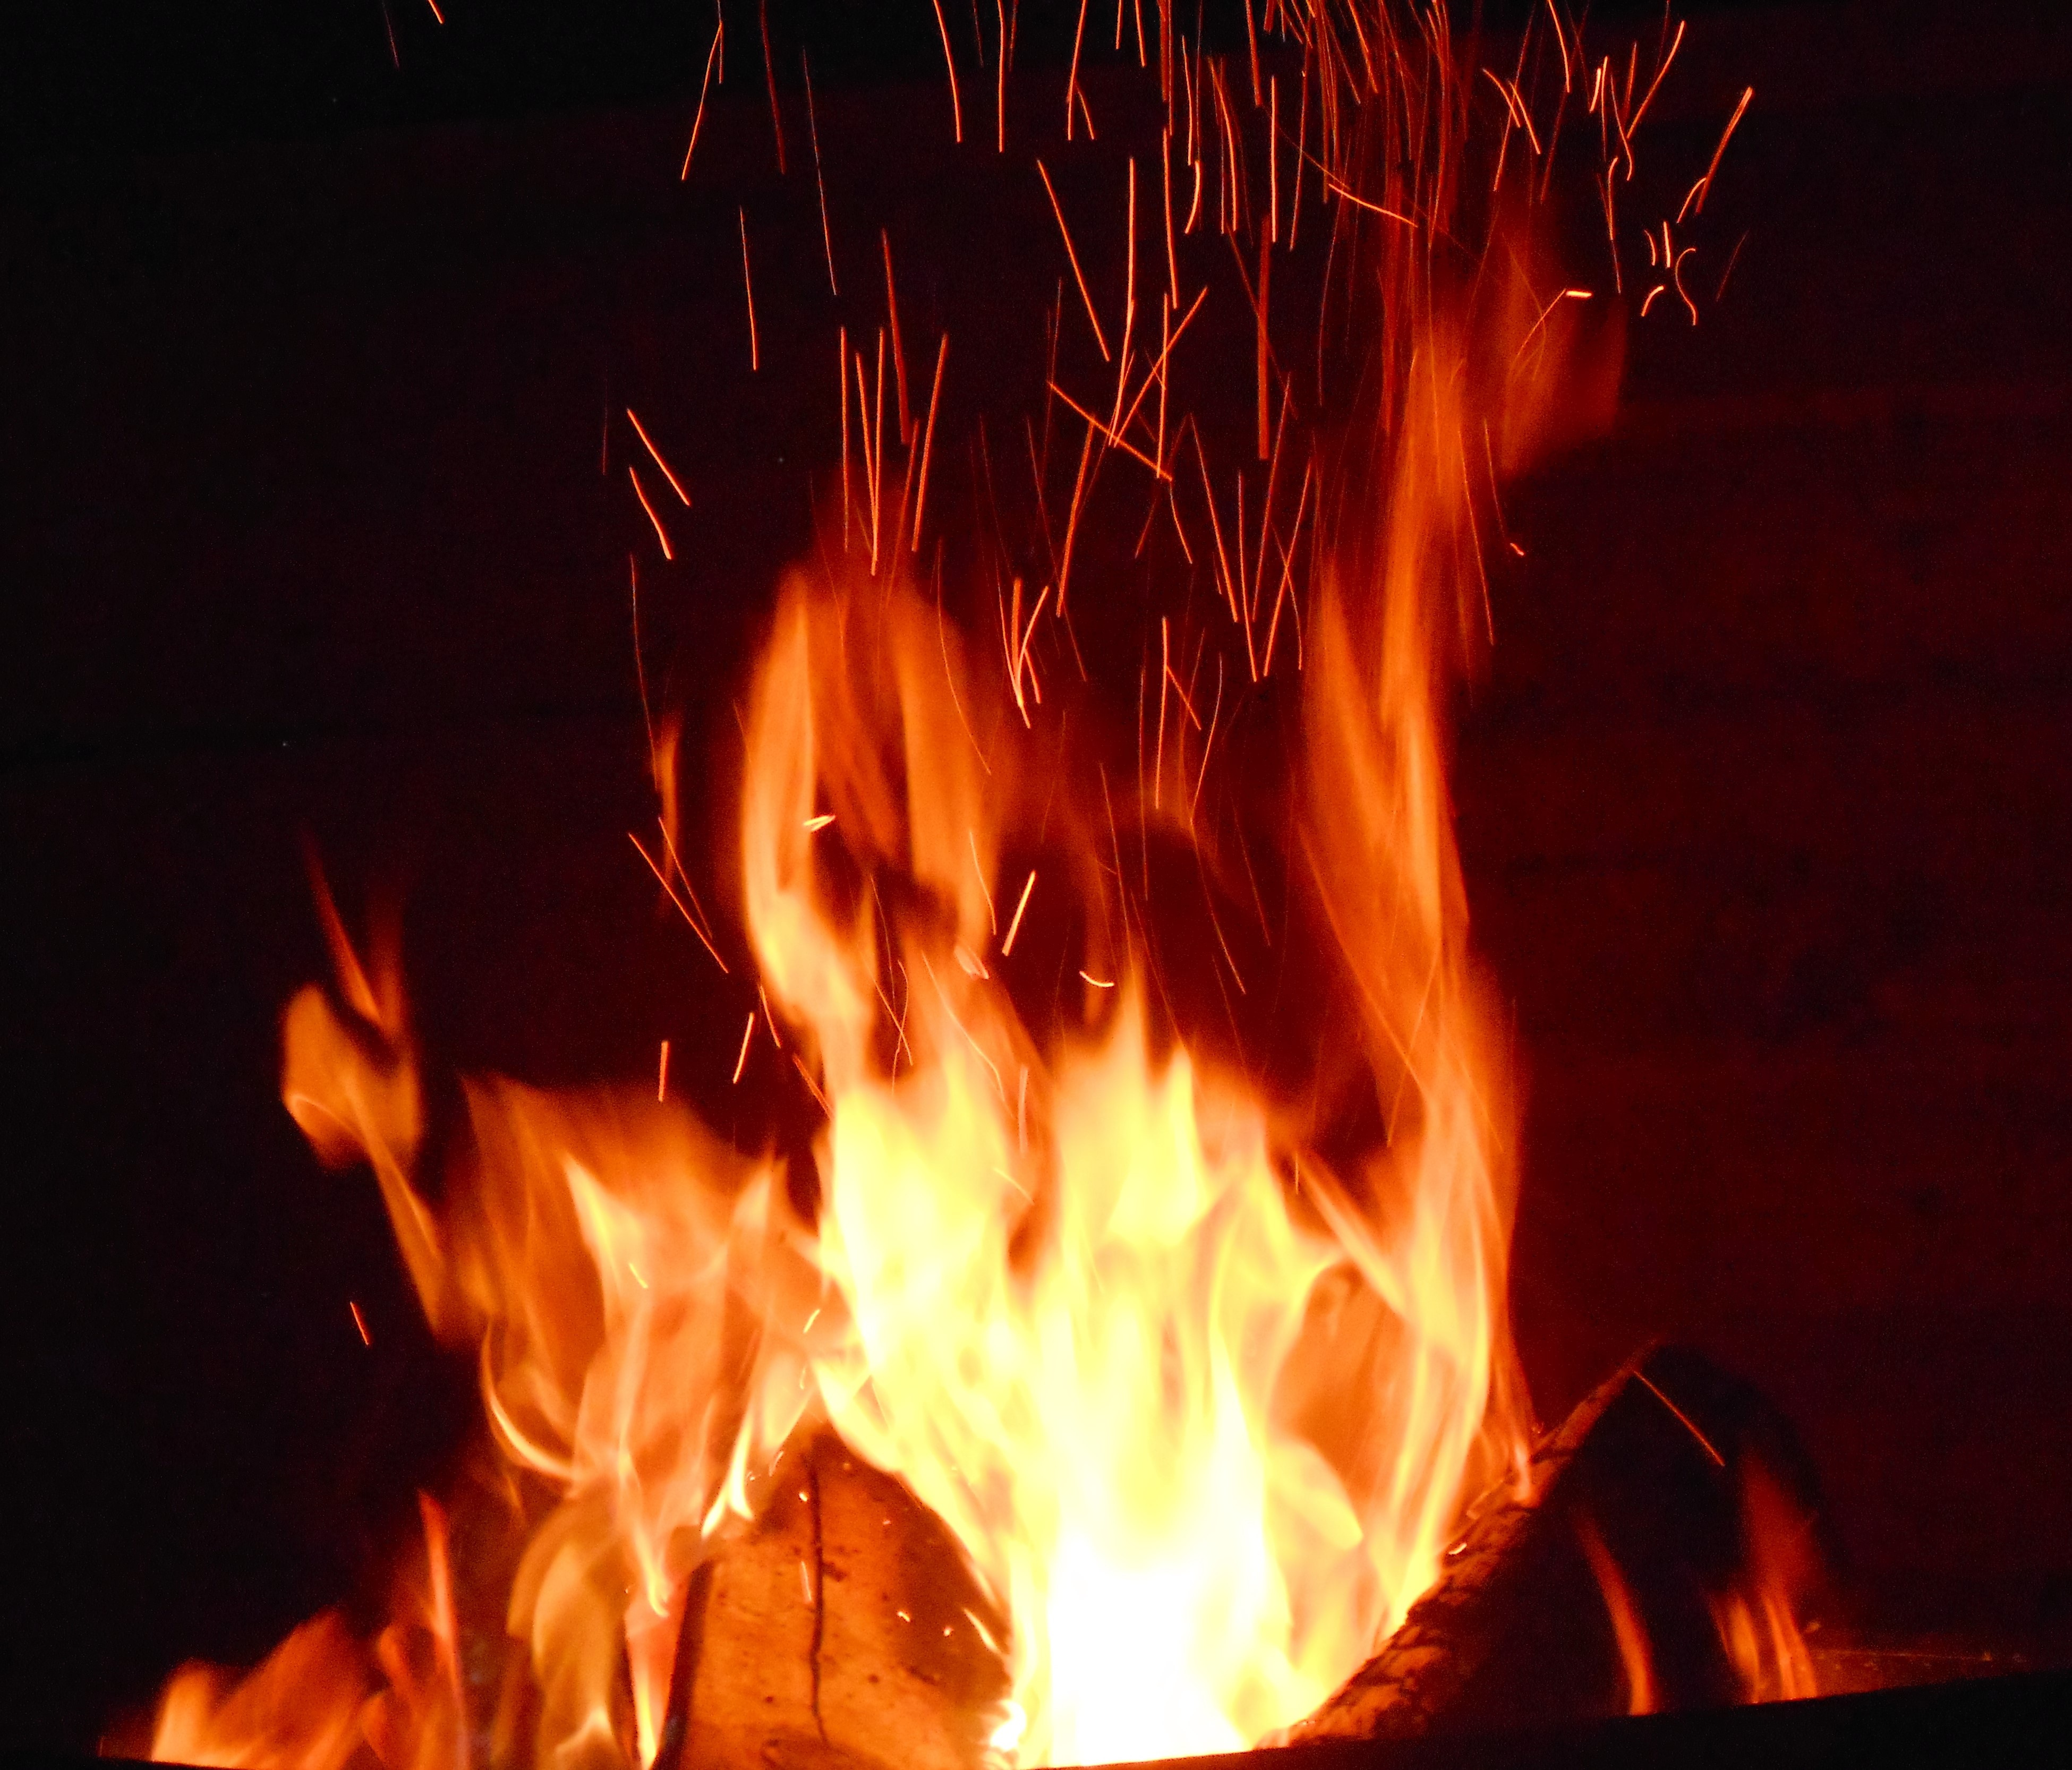
flame, fire, campfire, bonfire, energy, burn, hot, sparks, blazing